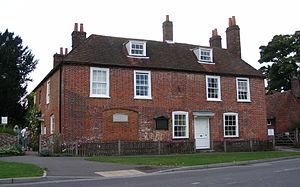
Jane Austen [ˈd͡ʒeɪn ˈɒstɪn], née le 16 décembre 1775 à Steventon, dans le Hampshire en Angleterre, et morte le 18 juillet 1817 à Winchester, dans le même comté, est une femme de lettres anglaise.